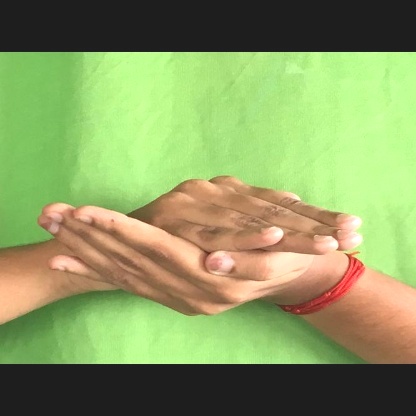
Mudra: Samputa